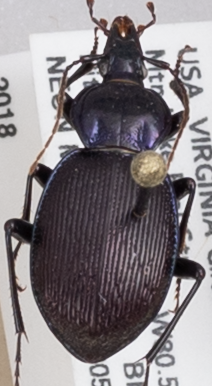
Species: Sphaeroderus stenostomus lecontei
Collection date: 2018-05-22
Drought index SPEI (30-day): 1.466
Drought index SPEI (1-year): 0.554
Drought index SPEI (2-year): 0.678